San Jerónimo, Baja Verapaz

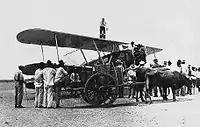
Airplane being fueled on San Jerónimo aviation field in 1928. This airport served the Baja Verapaz Department region.

But in 1890 the crisis deepened: natives and mestizos had invaded the outskirts of the hacienda and had been stealing wood and farming products, set several fields on fire, damaged the irrigation system and mutilated livestock. Eventually, an angry mob set the sugar mill on fire attacked the hacienda foreman. When things reached this point, the owners contacted the British Ambassador, who -after negotiation with the liberal government, who was well aware that its own officers had supported and promoted the attack- agreed to expel the invaders and pay a settlement for fourteen thousand Guatemalan pesos. Besides, it was agreed to sell a portion of the hacienda to settle a town and give it the old church.